Volvo Cars

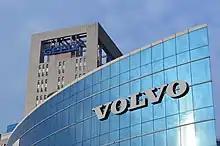
Volvo office in Hangzhou (with Geely headquarters in the background)

Volvo Car Group was part of Ford Motor Company's Premier Automotive Group (PAG), along with Jaguar, Aston Martin and Land Rover. While part of the PAG, the company significantly expanded its range of vehicles. Ford, in turn, attempted with little market success to leverage synergies from Volvo, namely by sharing a re-engineered platform and many safety features from the Volvo S80 with the Ford Five Hundred (et al.).